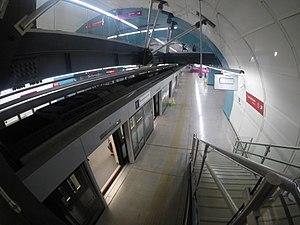
Los Leones est une station de combinaison entre les lignes 1 et 6 du métro de Santiago, dans la commune de Providencia, au Chili.